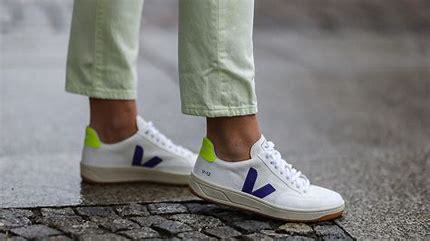
Brand: Veja
Model: 100